Friedrich Wilhelm von Erdmannsdorff

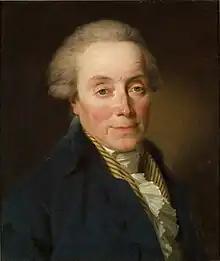
Portrait by Johann Friedrich August Tischbein (1796)

Friedrich Wilhelm Freiherr von Erdmannsdorff (18 May 1736 – 9 March 1800) was a German architect and architectural theoretician, and one of the most significant representatives of early German Neoclassicism during the Age of Enlightenment. His work included Wörlitz Palace in the present-day Dessau-Wörlitz Garden Realm, one of the earliest Palladian buildings on the European continent. His most well-known student was Friedrich Gilly, the teacher of Karl Friedrich Schinkel.